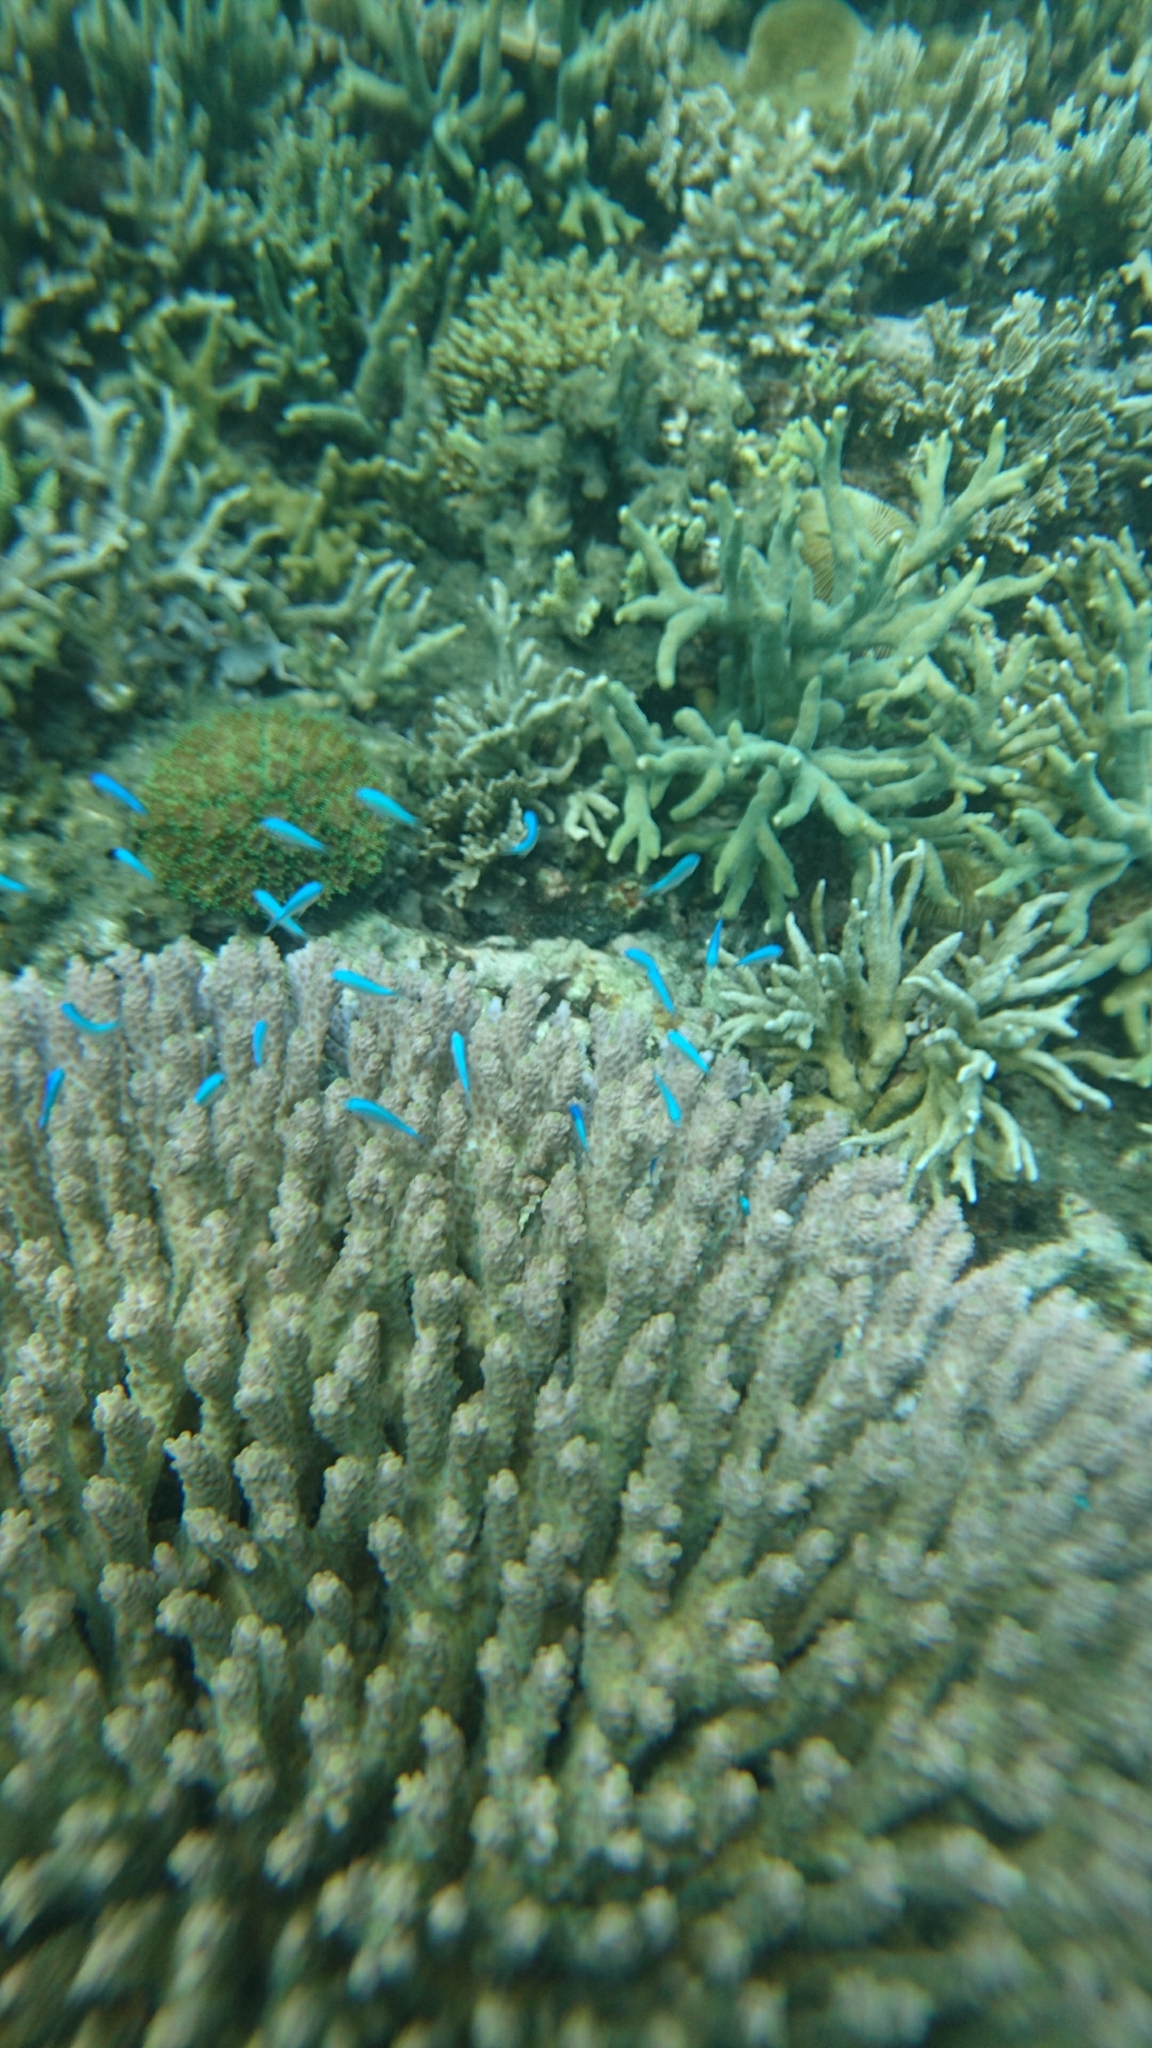
Chromis viridis (Blue-green Chromis)